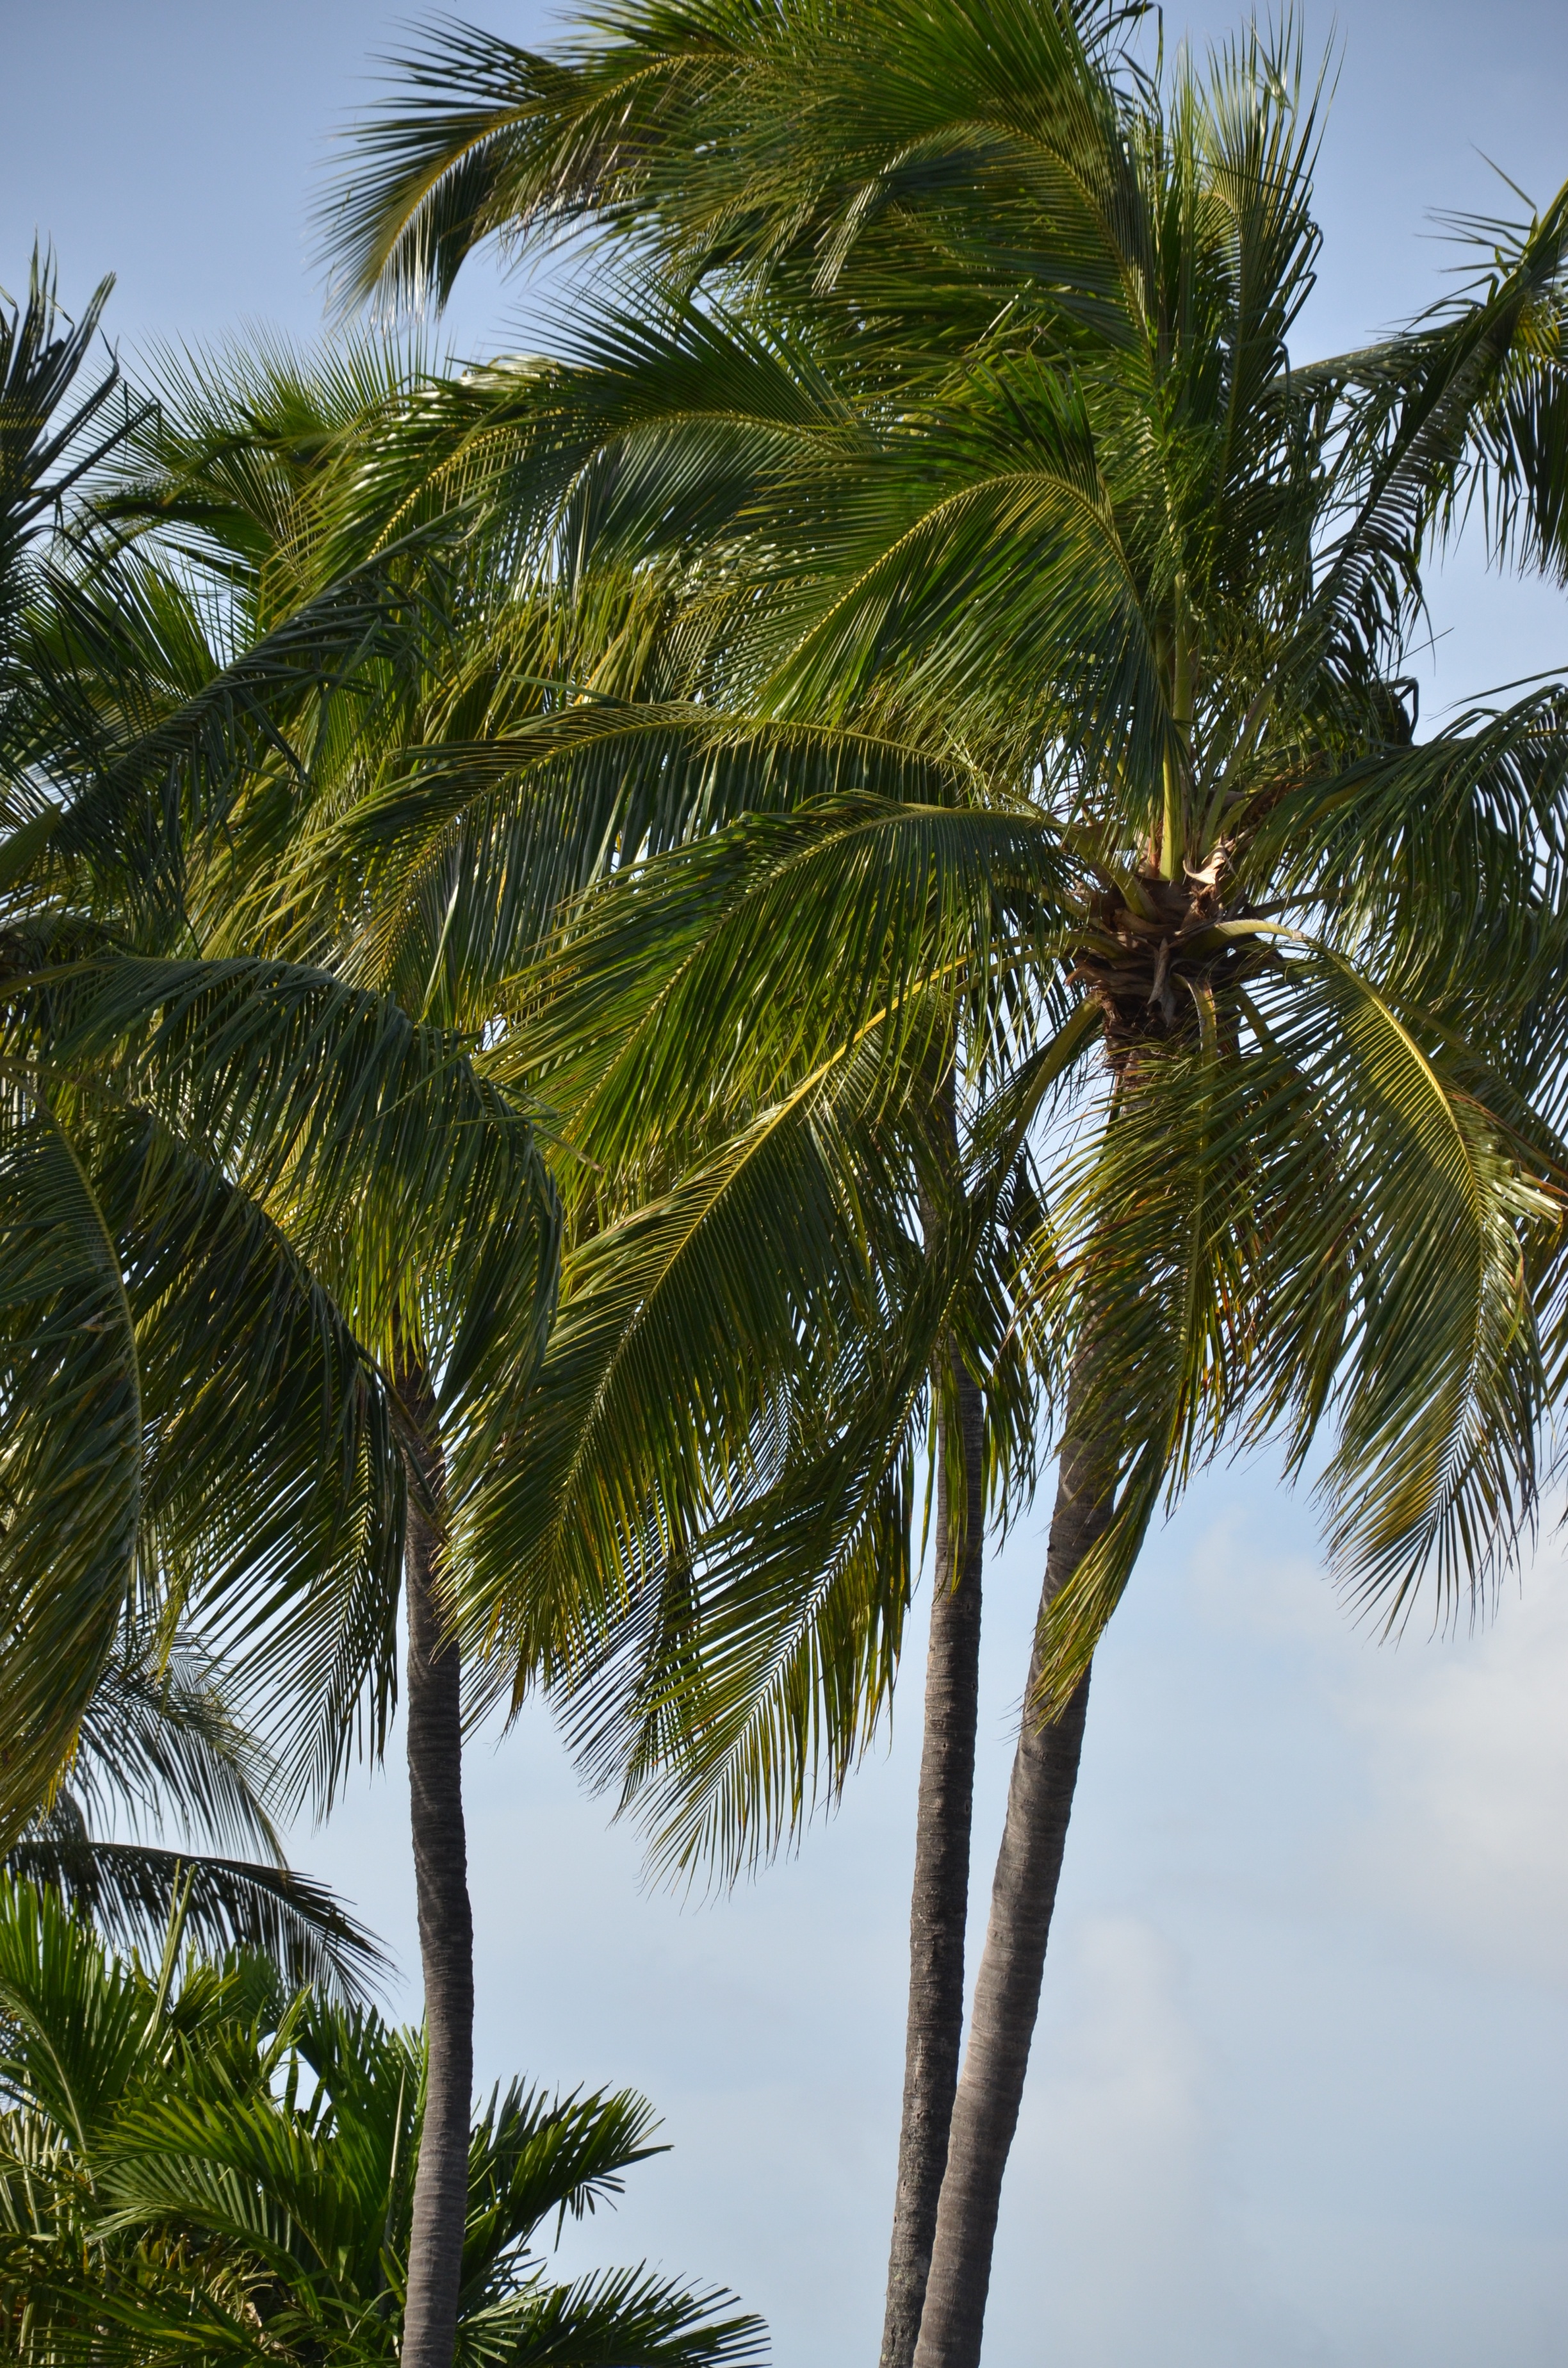
landscape, tree, branch, plant, palm tree, leaf, flower, jungle, palm, produce, tropical, botany, flora, plants, trees, tropics, florida, flowering plant, date palm, woody plant, land plant, arecales, palm family, borassus flabellifer